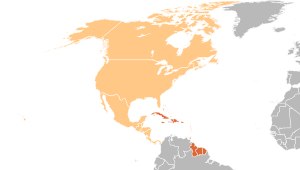
Caribbean Football Union
Medlemmerne af CFU (orange), medlemmerne af CONCACAF (orange og camel).
Caribbean Football Union er en sportsorganisation, som repræsenterer tredive nationale fodboldforbund i Caribien, der endvidere er medlemmer af FIFAs regionale konføderation CONCACAF. Den primære funktion er at arrangere turneringer for henholdsvis lands- og klubhold, der samtidig fungerer som kvalifikationsturneringer til CONCACAFs egne turneringer.